Phil Hendrie

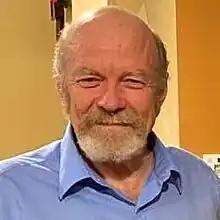

Philip Stephen Hendrie is an American radio personality and actor. He is widely known for his voiceover talent throughout the radio and film industry. He came to prominence in the 1990s hosting "The Phil Hendrie Show", a radio talk show where he portrayed both himself as a calm, rational host while simultaneously portraying any of several outrageous and offensive characters who would engage in debates with both Hendrie as well as actual listeners calling in to the show.